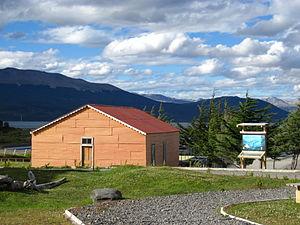
La Casa Stirling, construite entre 1869 et 1871 par des missionnaires anglicans, est considérée comme l'édifice le plus ancien de la Terre de Feu. Elle est classée Monument historique National du Chili depuis 2003.